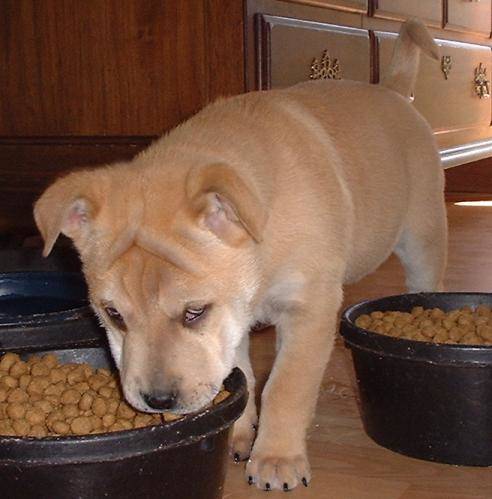
Label: dog